Sexual violence in the Democratic Republic of the Congo

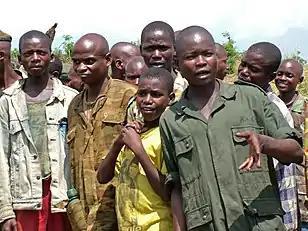
A group of demobilized child soldiers in the Democratic Republic of the Congo

UNFPA reported that over 65% of victims during the past 15 years were children. The majority of this percentage was adolescent girls and roughly 10% of child victims are said to be under 10 years old. Many child soldiers, after being recruited from refugee camps, are often sexually abused.